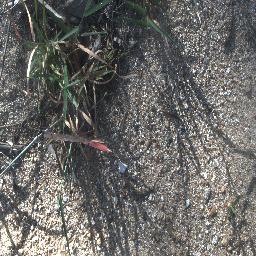
Label: negative